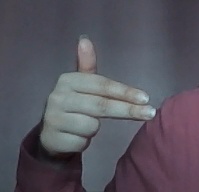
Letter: ghain